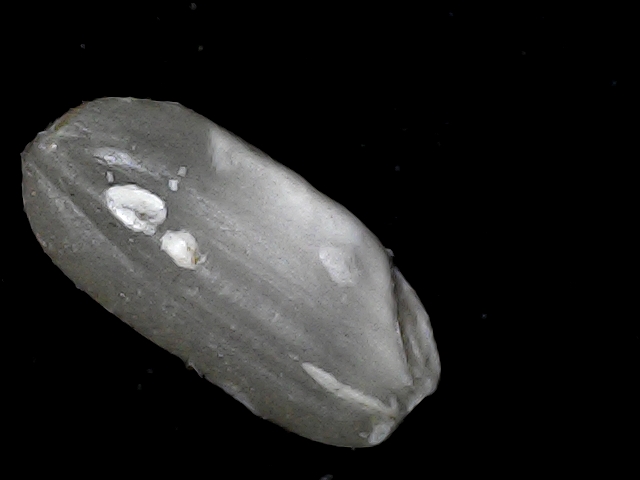
Rice variety: BD52